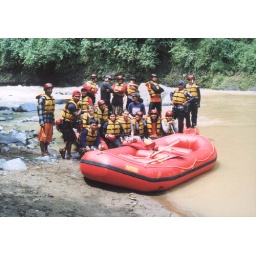
sport water, rafting in cisokan river with rabber boat